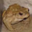
Label: frog